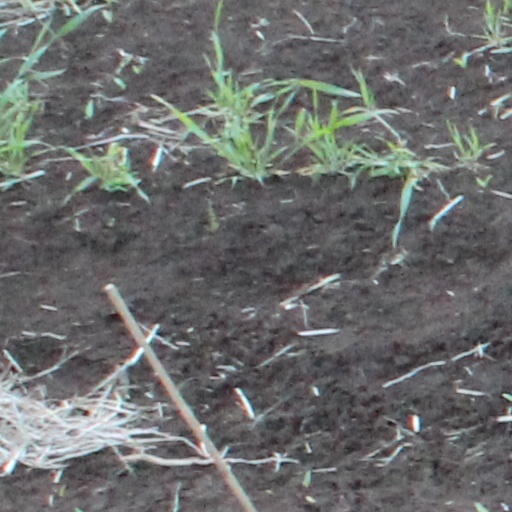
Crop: wheat